Unfinished Northern Pyramid of Zawyet El Aryan

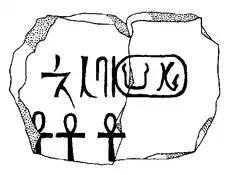
Limestone fragment with inscription No.21 including the ominous cartouche name.

Egyptologists and historians continue to debate the dating of the pyramid of Baka. They point to several graffiti made of black and red ink, which were found in the chamber and in the descending stairway. Alessandro Barsanti recorded at least 67 inscriptions. They record the names of different workmen crews as well as the name of the planned pyramid complex: "Seba ?-Ka", meaning "The Star of ?-Ka". The workmen crew whose name appears most often — thus being the leading crew during the building works — was "Wer-ef-seba ?-Ka", meaning "Great Like the Star of (King) ?-Ka". Inscription No.35 gives the name "Neferka-Nefer" (meaning "His Beautiful Ka is Flawless"), but otherwise lacks any reference to known people from the 4th Dynasty. Graffiti No.15 and No.52 also mention an interesting royal name: "Nebkarâ", meaning "Lord of the Ka of Râ". It is unknown if this is actually the name of a yet unknown king or that of a prince. A further inscription, No.55, mentions a possible Gold name: "Neb hedjet-nwb", meaning "Lord of the Golden Crown". Some egyptologists propose that this is either the Horus name of king Huni or the Gold name of king Nebka. This, however, would implicate that the pyramid was built during the late 3rd Dynasty rather than the 4th.